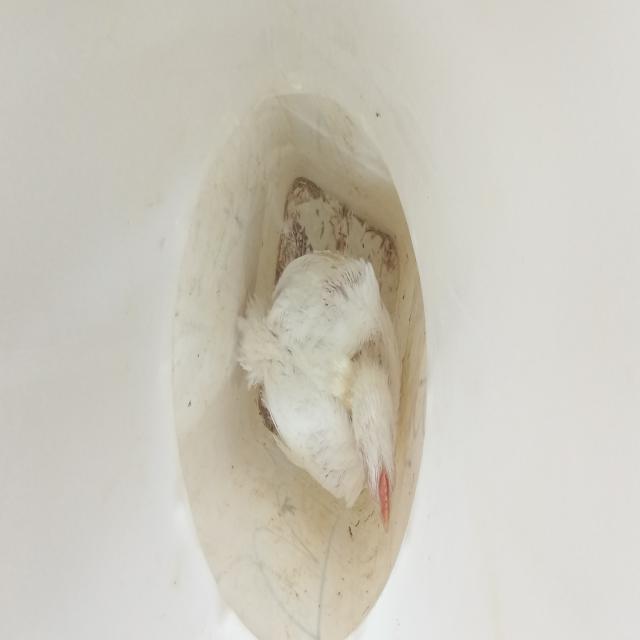
Weight: 1689 g